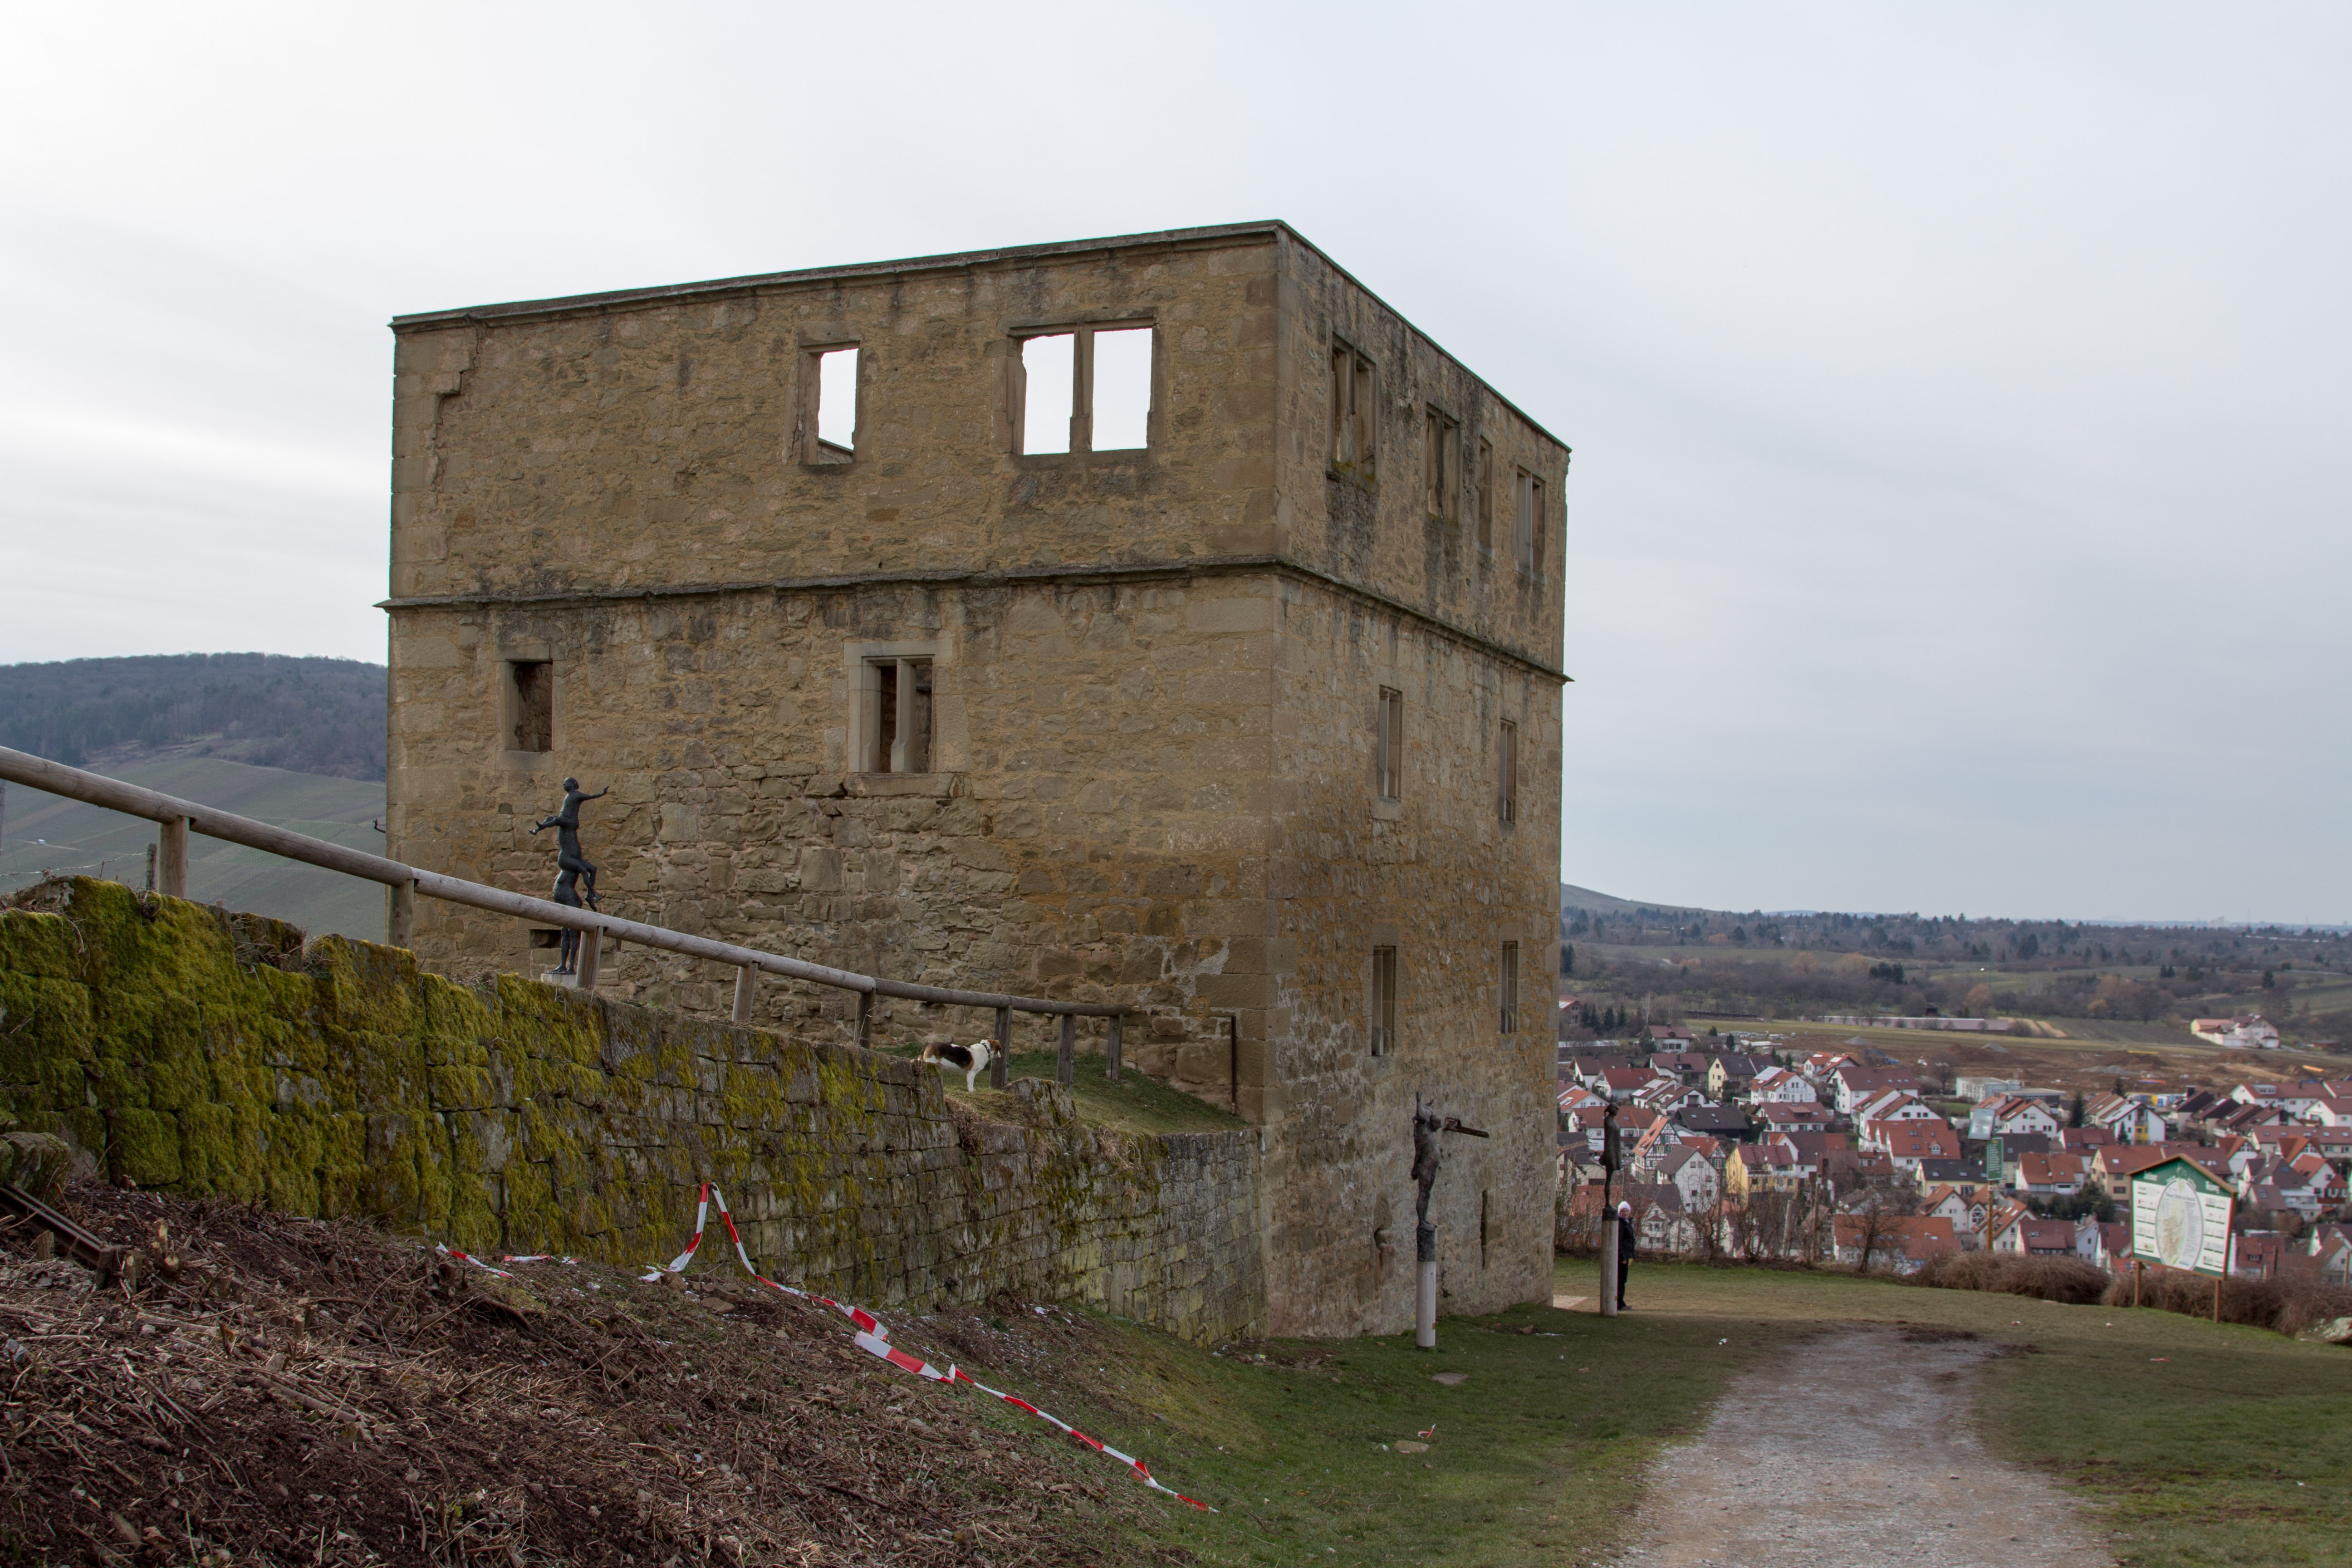
vineyard, town, building, chateau, old, wall, stone, tower, castle, fortification, ruin, waterway, ruins, germany, masonry, lapsed, rural area, y castle, stetten, stetten in the remstal, remstal